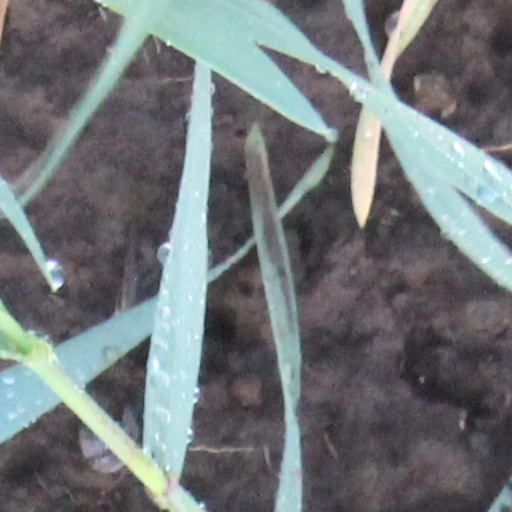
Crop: wheat